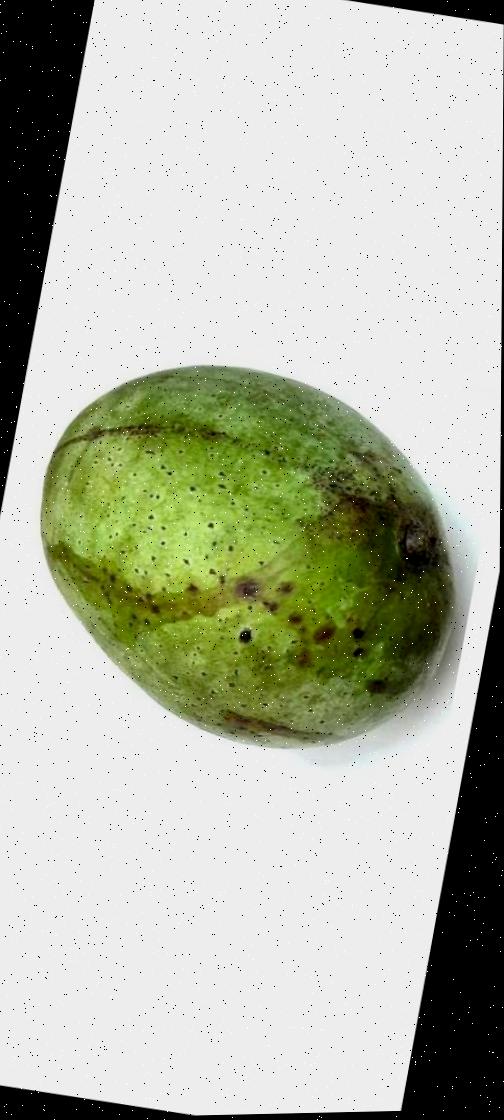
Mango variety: Fazli Classic